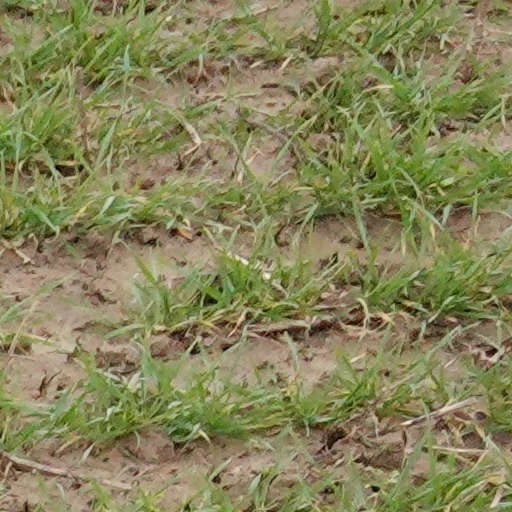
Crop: wheat